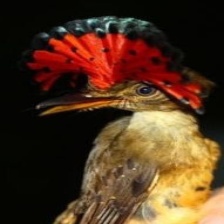
Species: ROYAL FLYCATCHER
Scientific name: ONYCHORHYNCHUS